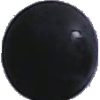
Label: Grape Blue 1